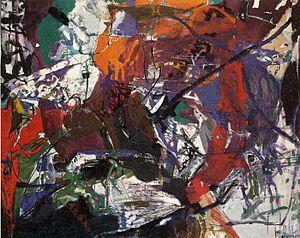
Irma Hünerfauth, également connue sous le nom de IRMAnipulations est une peintre, sculptrice et artiste d'objets allemande qui transforme les déchets de ferraille en sculptures, machines et objets d'art cinétique, se moquant de la société de consommation. Elle se rebelle contre l'académisme et suit les tendances radicales de l'art contemporain dans l'Allemagne de l'après-guerre. Son travail la relie aux artistes de la modernité d' après-guerre ainsi qu'aux artistes du Nouveau réalisme, comme Niki de Saint-Phalle, Jean Tinguely, Arman ou Daniel Spoerri.